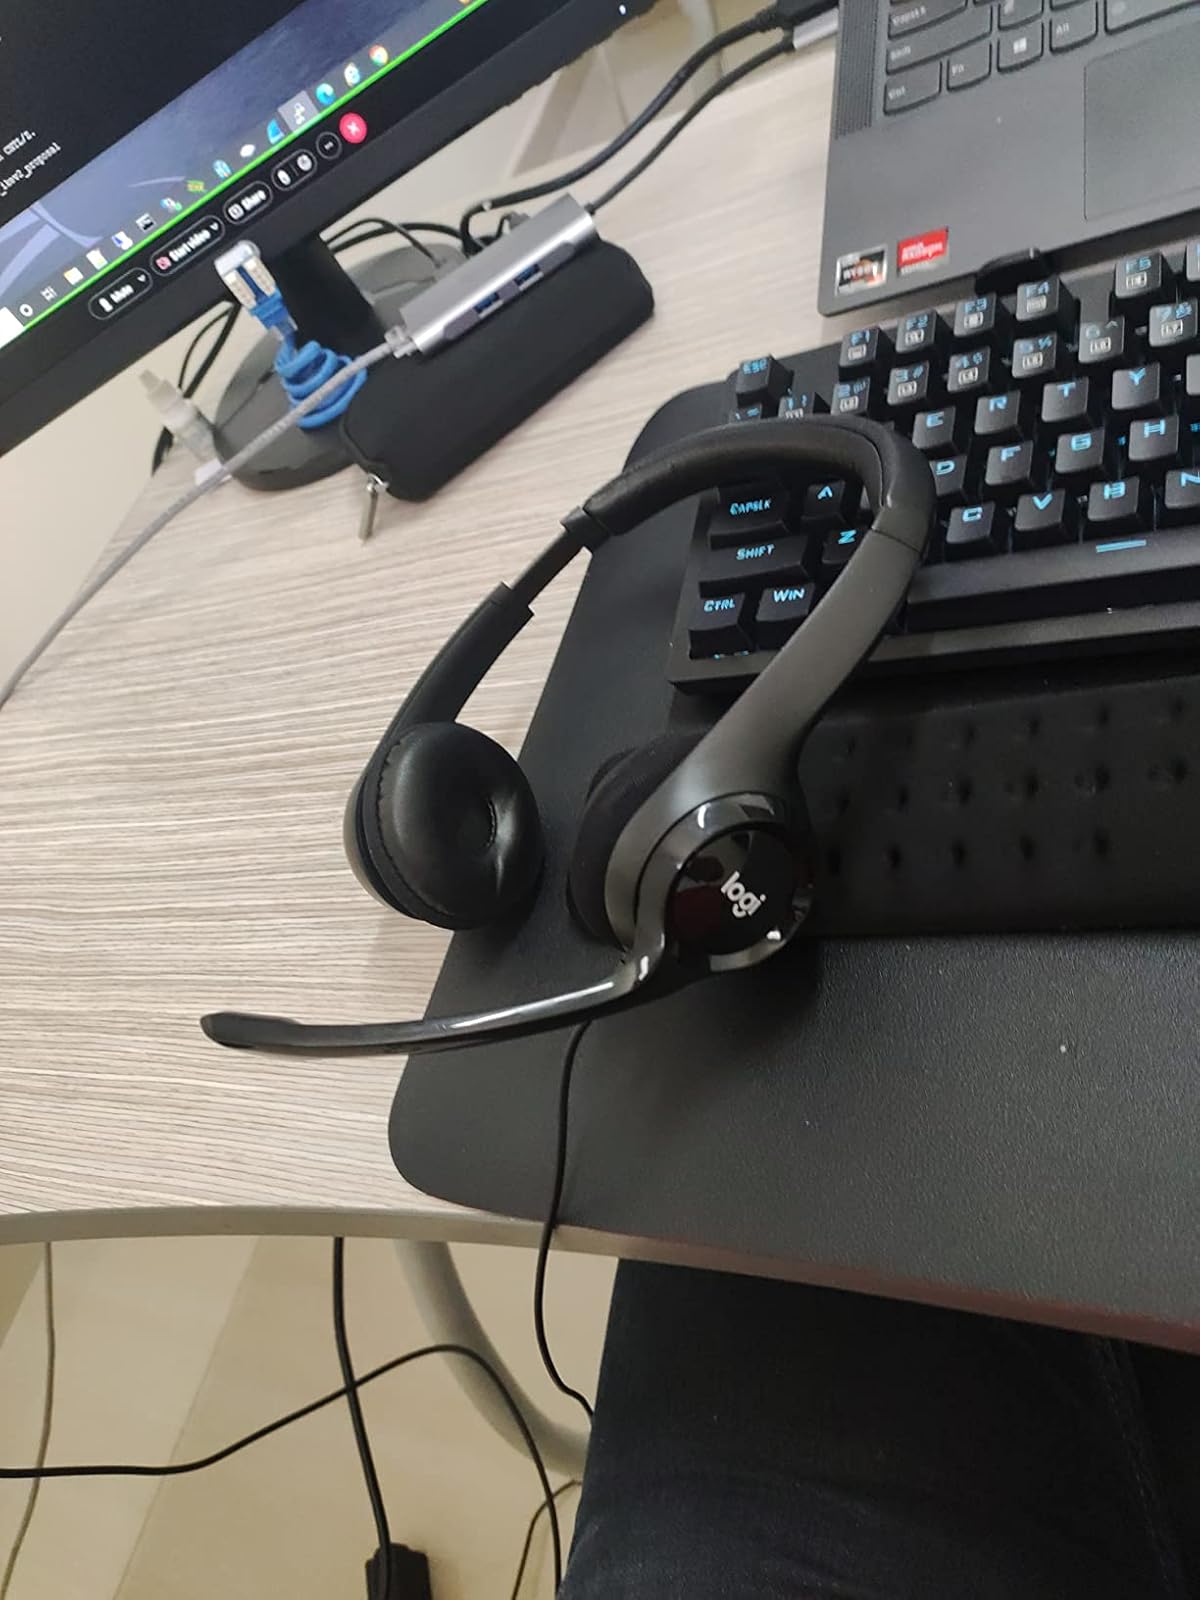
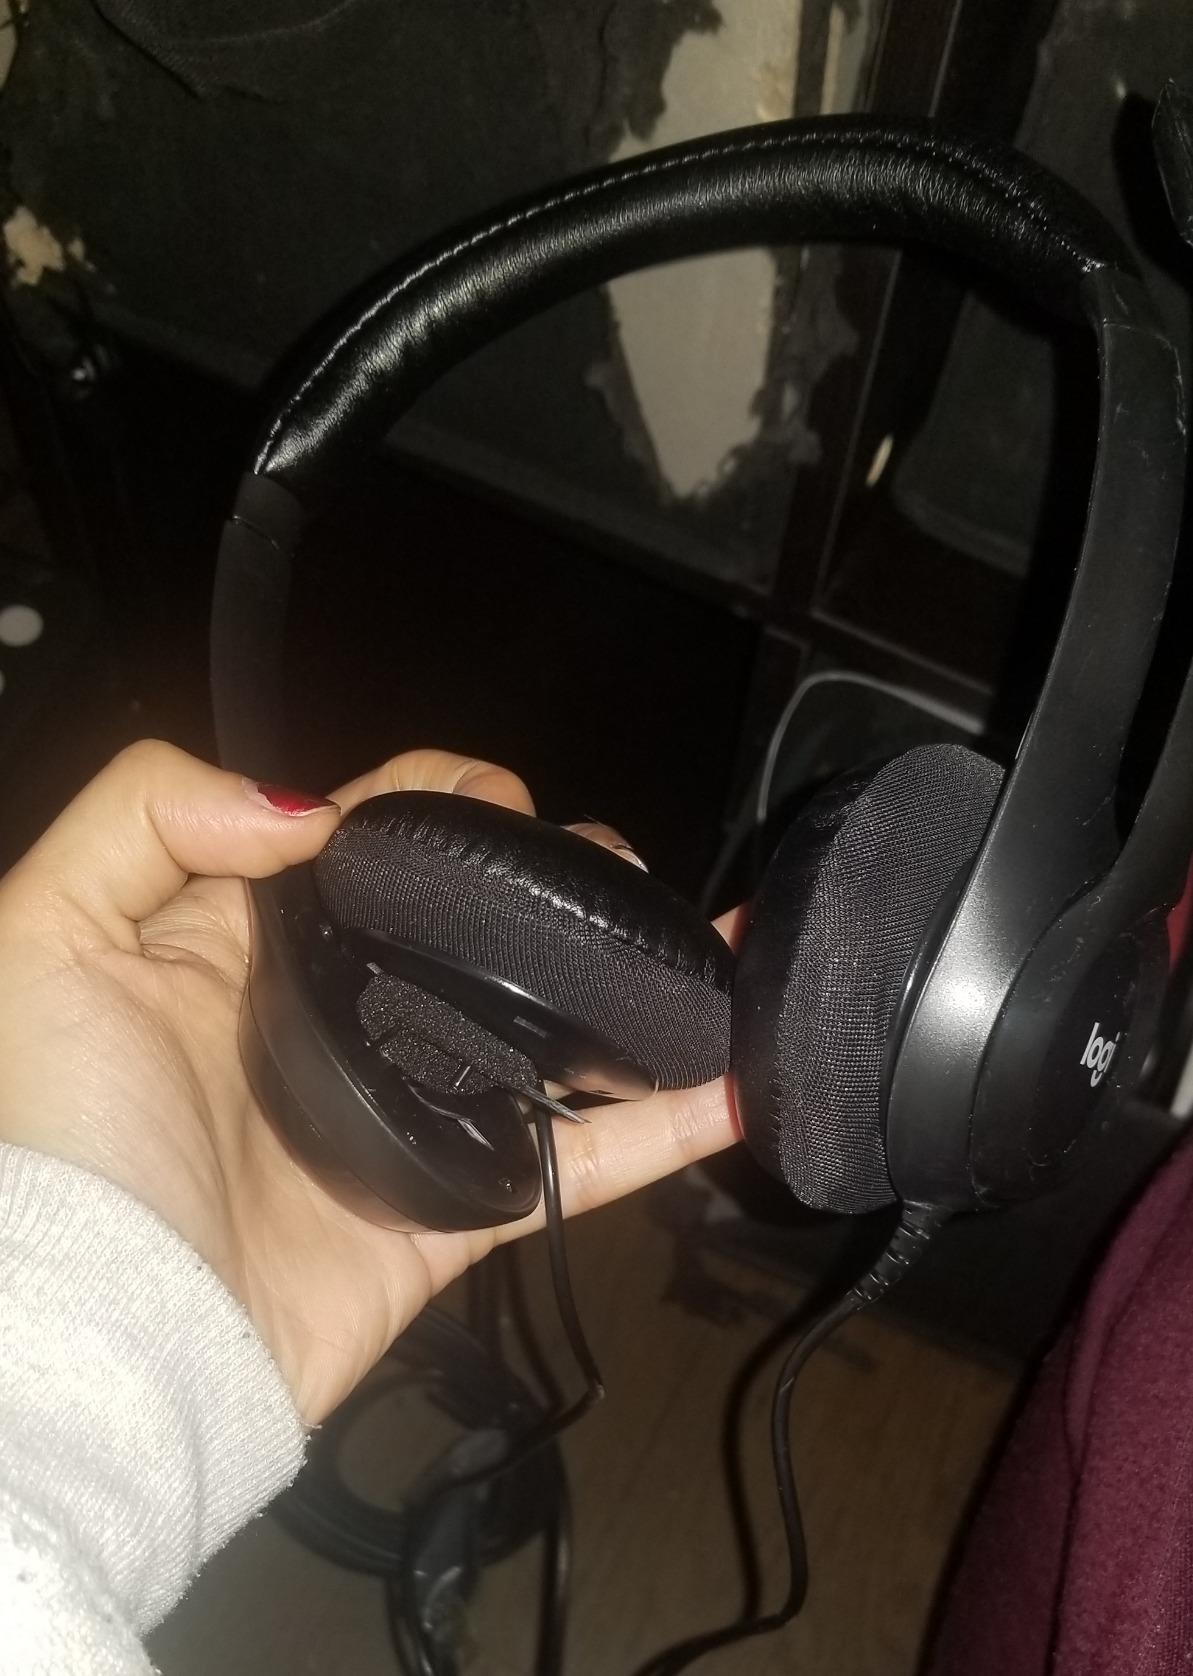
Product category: headphones
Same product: yes